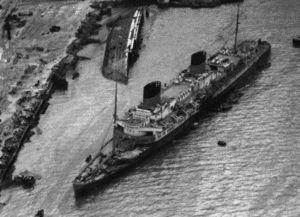
L’Europa est un paquebot transatlantique allemand construit par les chantiers navals Blohm & Voss dans le port de Hambourg et lancé en 1930. C'est le premier paquebot pourvu d'un bulbe d'étrave et de chaudières à mazout. Après la Seconde Guerre mondiale, le paquebot est cédé à la Compagnie générale transatlantique pour remplacer la perte du Normandie. Il devient le Liberté et est remis en service en 1950. En 1961, il est désarmé au Havre à cause de l'arrivée imminente du France, puis détruit à La Spezia l'année suivante. Il a pour navire-jumeau le Bremen.
La Compagnie générale transatlantique est une compagnie maritime française. Fondée en 1855 par les frères Émile et Isaac Péreire sous le nom de Compagnie générale maritime, elle est chargée par l'État d'assurer le transport du courrier vers l'Amérique du Nord et prend son nom définitif en 1861. Après une période de tâtonnement au XIXᵉ siècle, la compagnie, poussée par ses présidents Jules Charles-Roux et John Dal Piaz, gagne en importance dans les années 1910 à 1930, avec de prestigieux paquebots tels que le Paris, l'Île-de-France et surtout le Normandie. Fragilisée par la Seconde Guerre mondiale, elle prend à nouveau de l'importance en 1962 avec le célèbre paquebot France, qui souffre beaucoup de la concurrence du transport aérien et est retiré du service en 1974. Dans les années qui suivent, la compagnie fusionne avec la Compagnie des messageries maritimes pour former la Compagnie générale maritime, devenue par la suite Compagnie maritime d'affrètement - Compagnie générale maritime.